Michael Bromwich

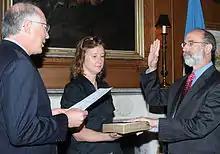
Bromwich (right) sworn in by Secretary of the Interior Ken Salazar as Director of the Bureau of Ocean Energy Management (2010)

Michael R. Bromwich (born December 19, 1953) is an American litigation attorney who was the inspector general of the U.S. Justice Department from 1994 to 1999. He was appointed as director of the Bureau of Ocean Energy Management, Regulation and Enforcement on June 15, 2010, in the wake of the "Deepwater Horizon" oil spill. (The agency was known as the Minerals Management Service prior to that date.) He served in that capacity until the dissolution of the agency on October 1, 2011.